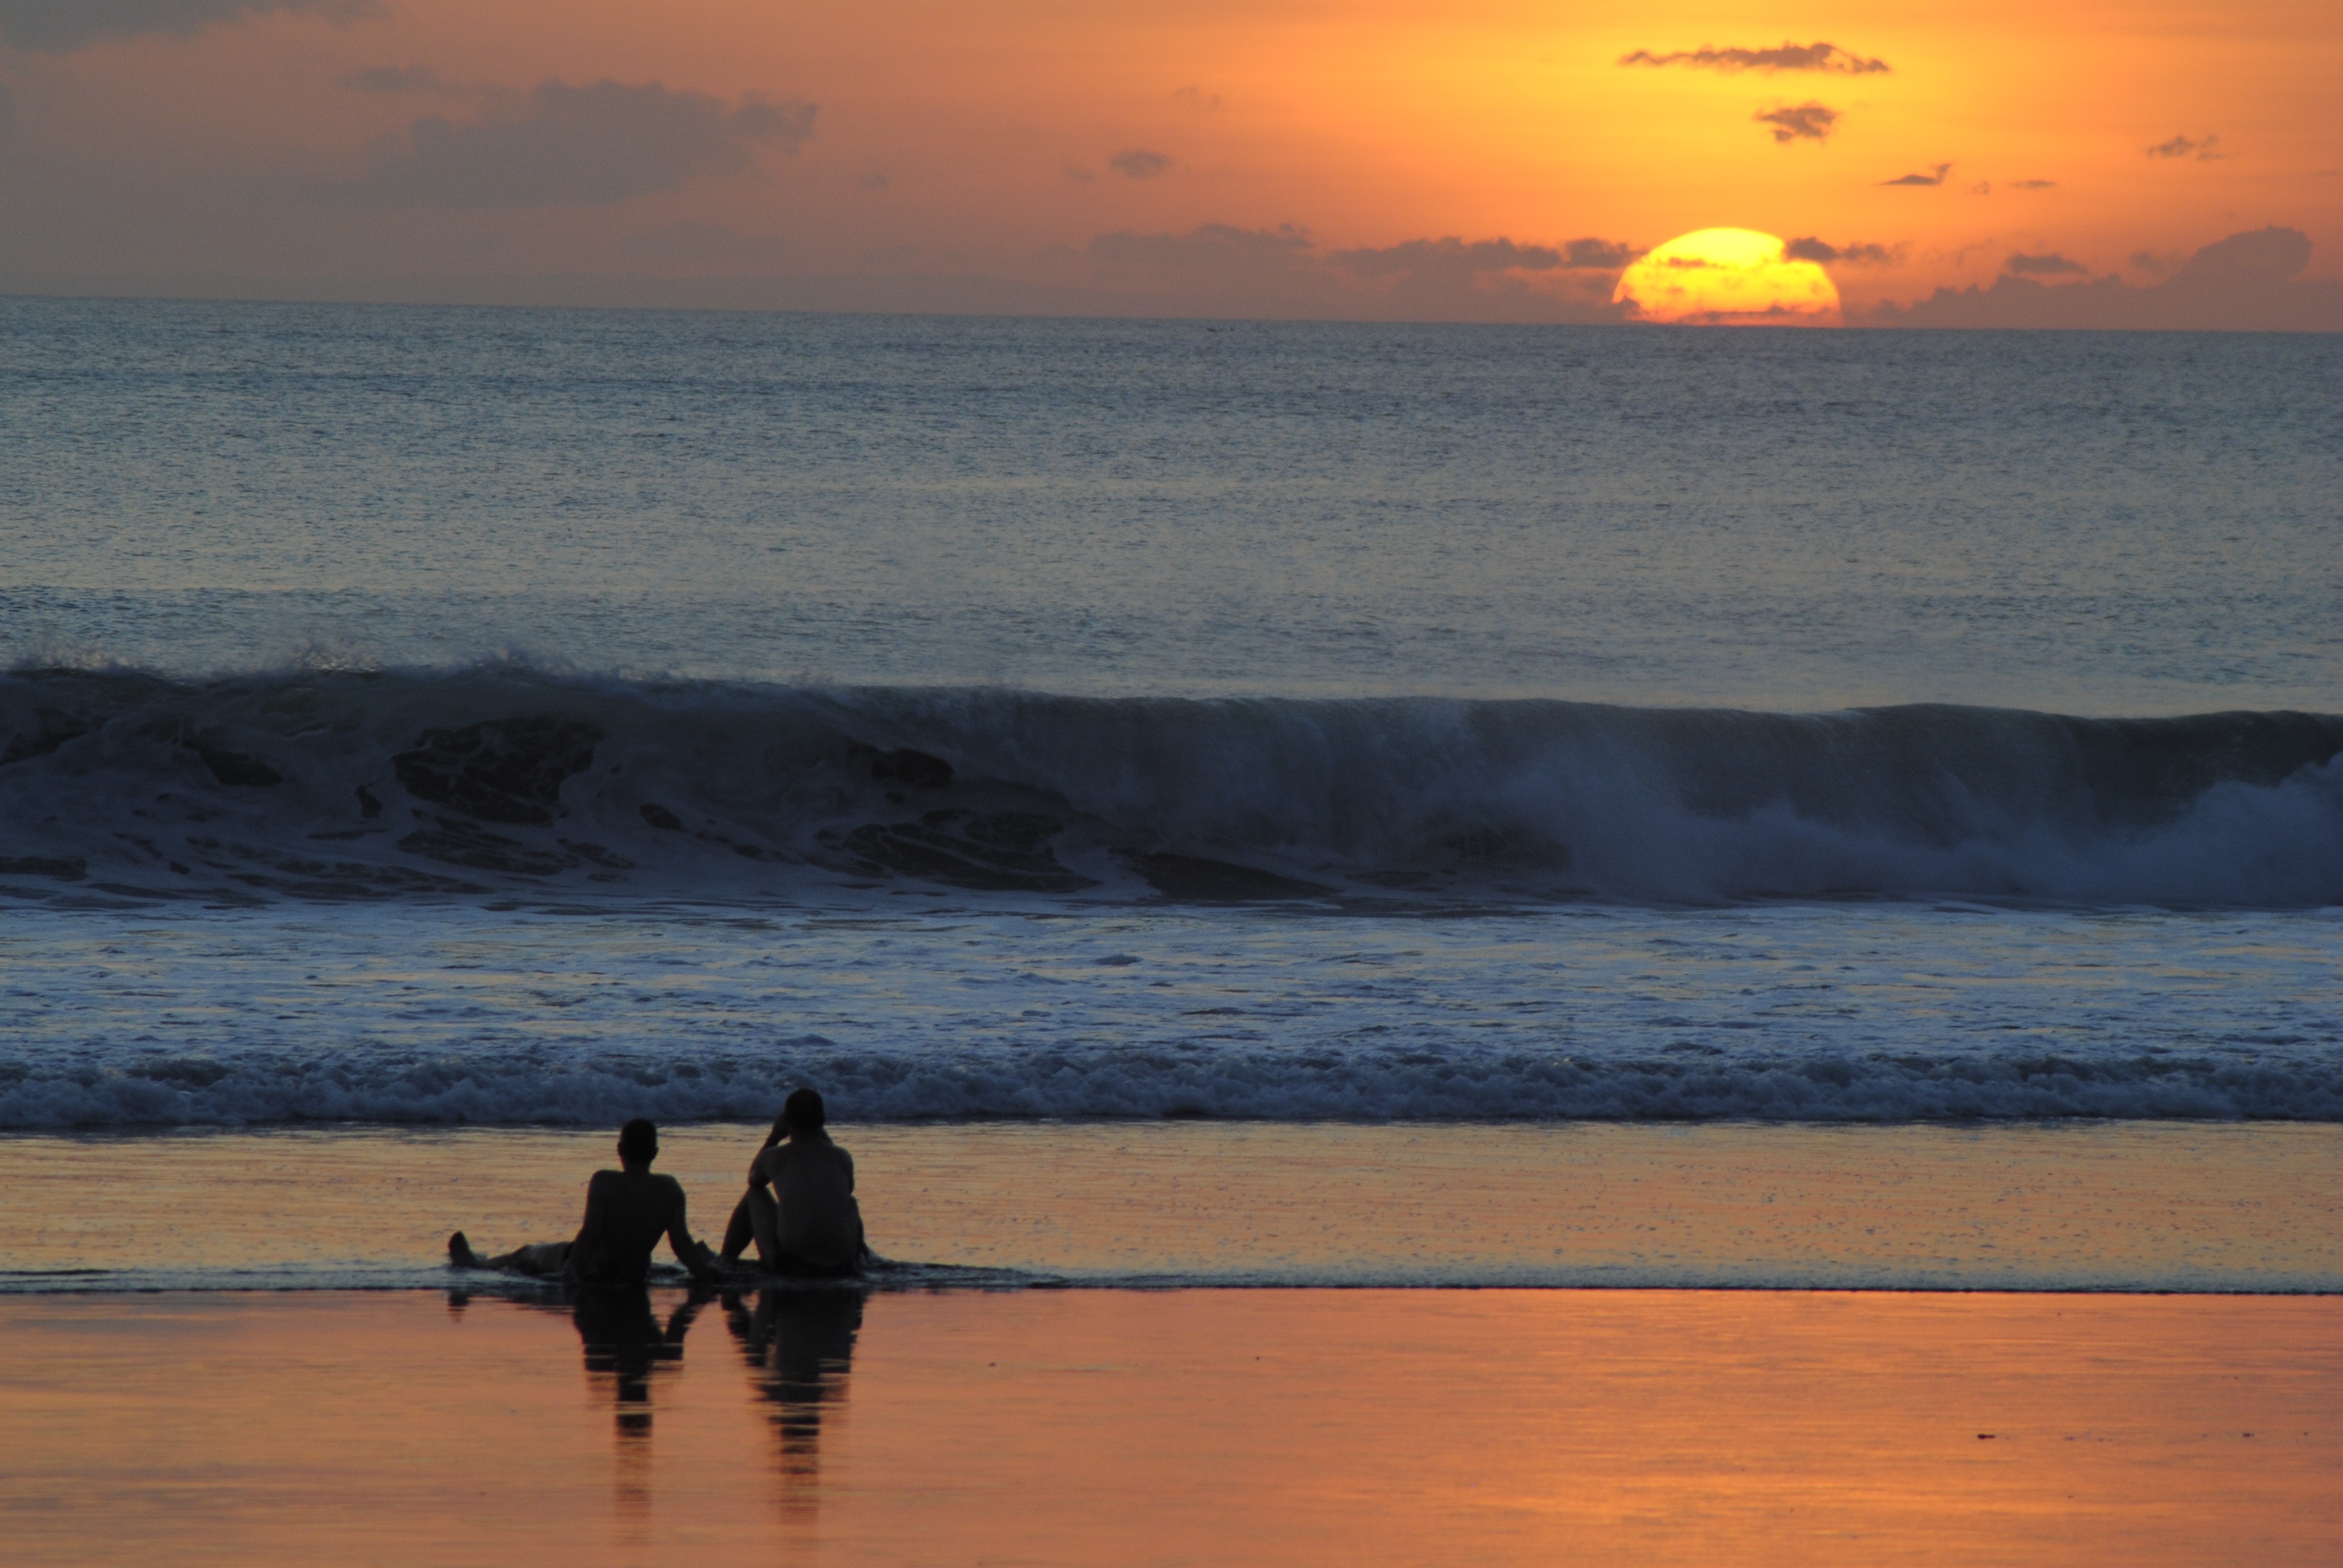
beach, sea, coast, nature, sand, ocean, horizon, silhouette, cloud, people, sky, sun, sunrise, sunset, morning, shore, wave, dawn, vacation, travel, dusk, evening, reflection, relax, sitting, peace, bay, body of water, relaxing, wind wave